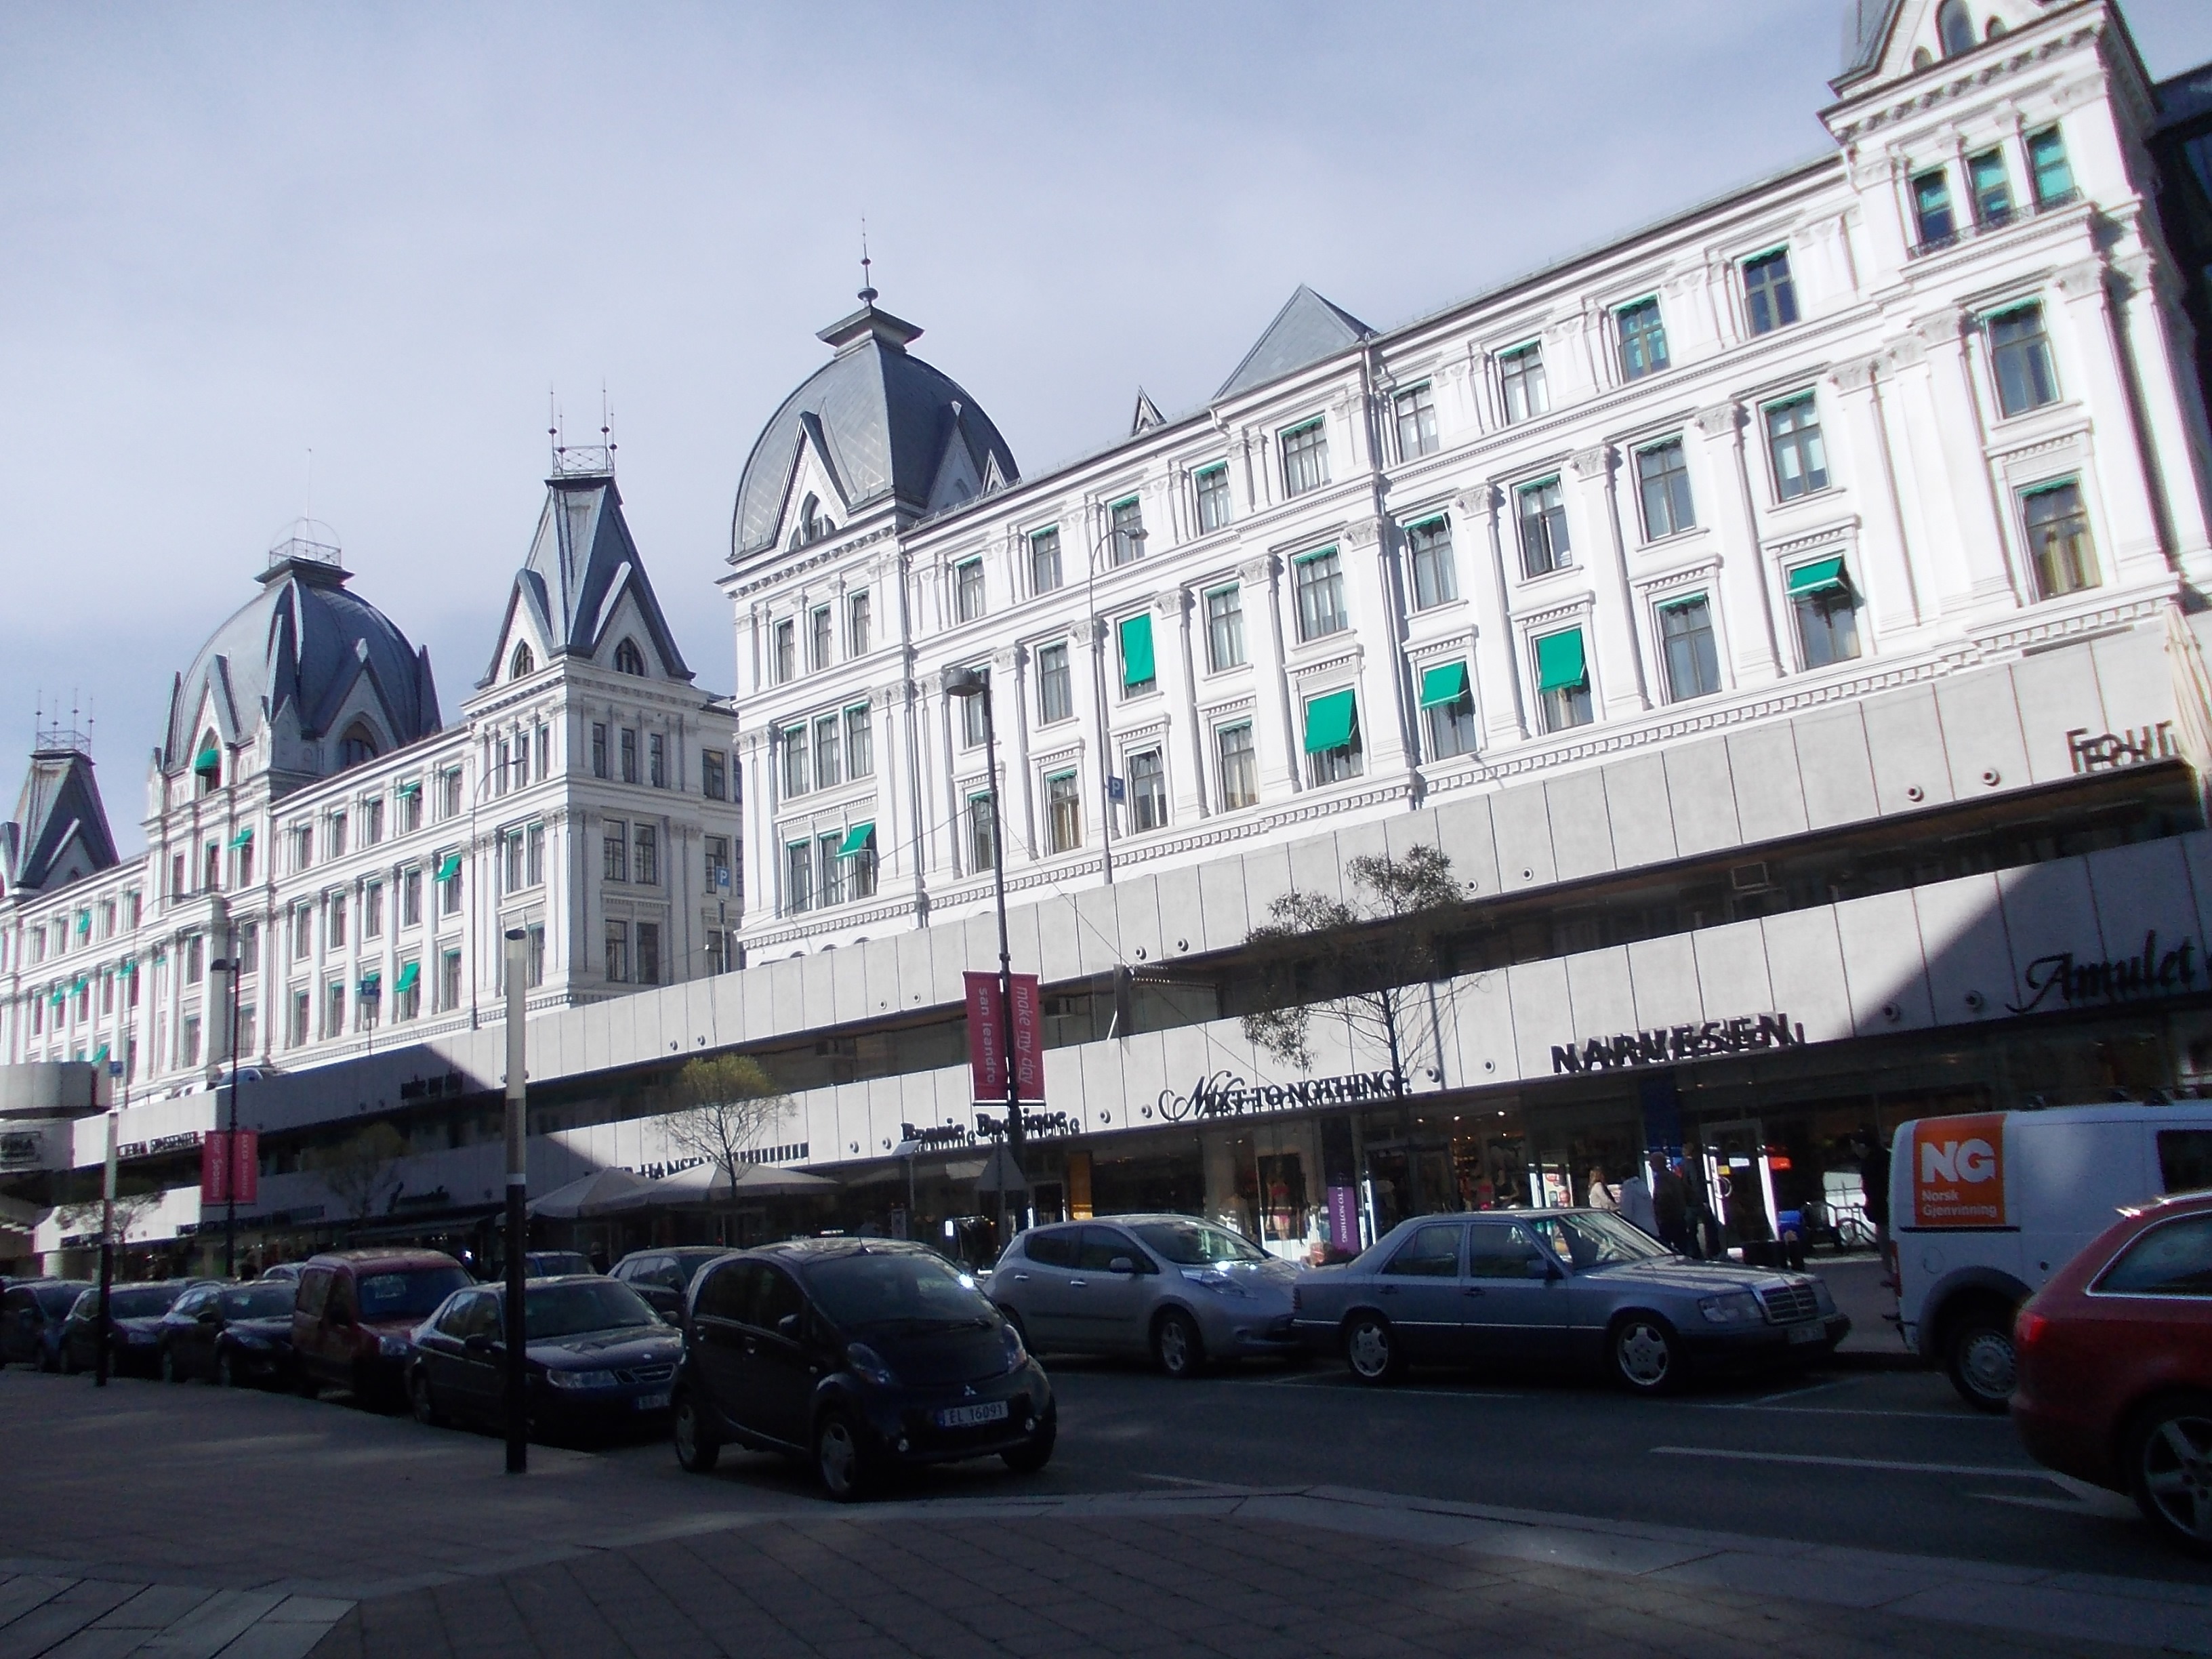
architecture, city, cityscape, downtown, vehicle, landmark, facade, public transport, norway, oslo, tours, human settlement